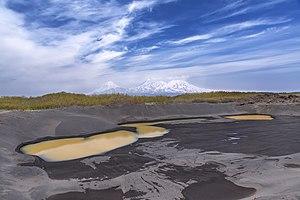
Le Kamtchatka, est une péninsule volcanique de 1 250 km de long située en Extrême-Orient russe qui s'avance dans l'océan Pacifique. Son nom provient de son principal cours d'eau, le fleuve Kamtchatka. D'une superficie de 270 000 km², la presqu'île compte une population d'environ 330 000 habitants, essentiellement russes, avec une minorité de koryaks dans le nord. Cela représente une densité de 1,2 habitant au kilomètre carré. Une partie des volcans de la péninsule est inscrite sur la liste du patrimoine mondial de l'Unesco depuis 1996 sous le nom de « volcans du Kamtchatka ». Sur un plan administratif, la péninsule forme avec les îles du Commandeur le kraï du Kamtchatka, né le 1ᵉʳ juillet 2007 de la fusion de l'oblast du Kamtchatka et du district autonome de Koriakie. Cette fusion avait été approuvée par un référendum organisé en octobre 2005 auprès des populations concernées.